Inuyama Bridge

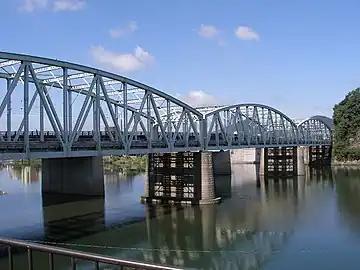
in 2007

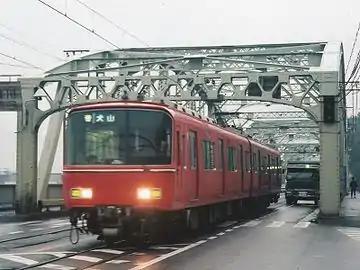
in 1996

The Inuyama Bridge is a bridge over the Kiso River in Japan. It is a laced steel truss bridge which connects Kakamigahara in the Gifu Prefecture with Inuyama in the Aichi Prefecture. The Meitetsu Inuyama Line runs on it.